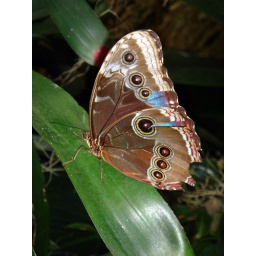
There were many of these butterflies in the exhibit. The inside of their wings was all shiny blue, oooh shiny!